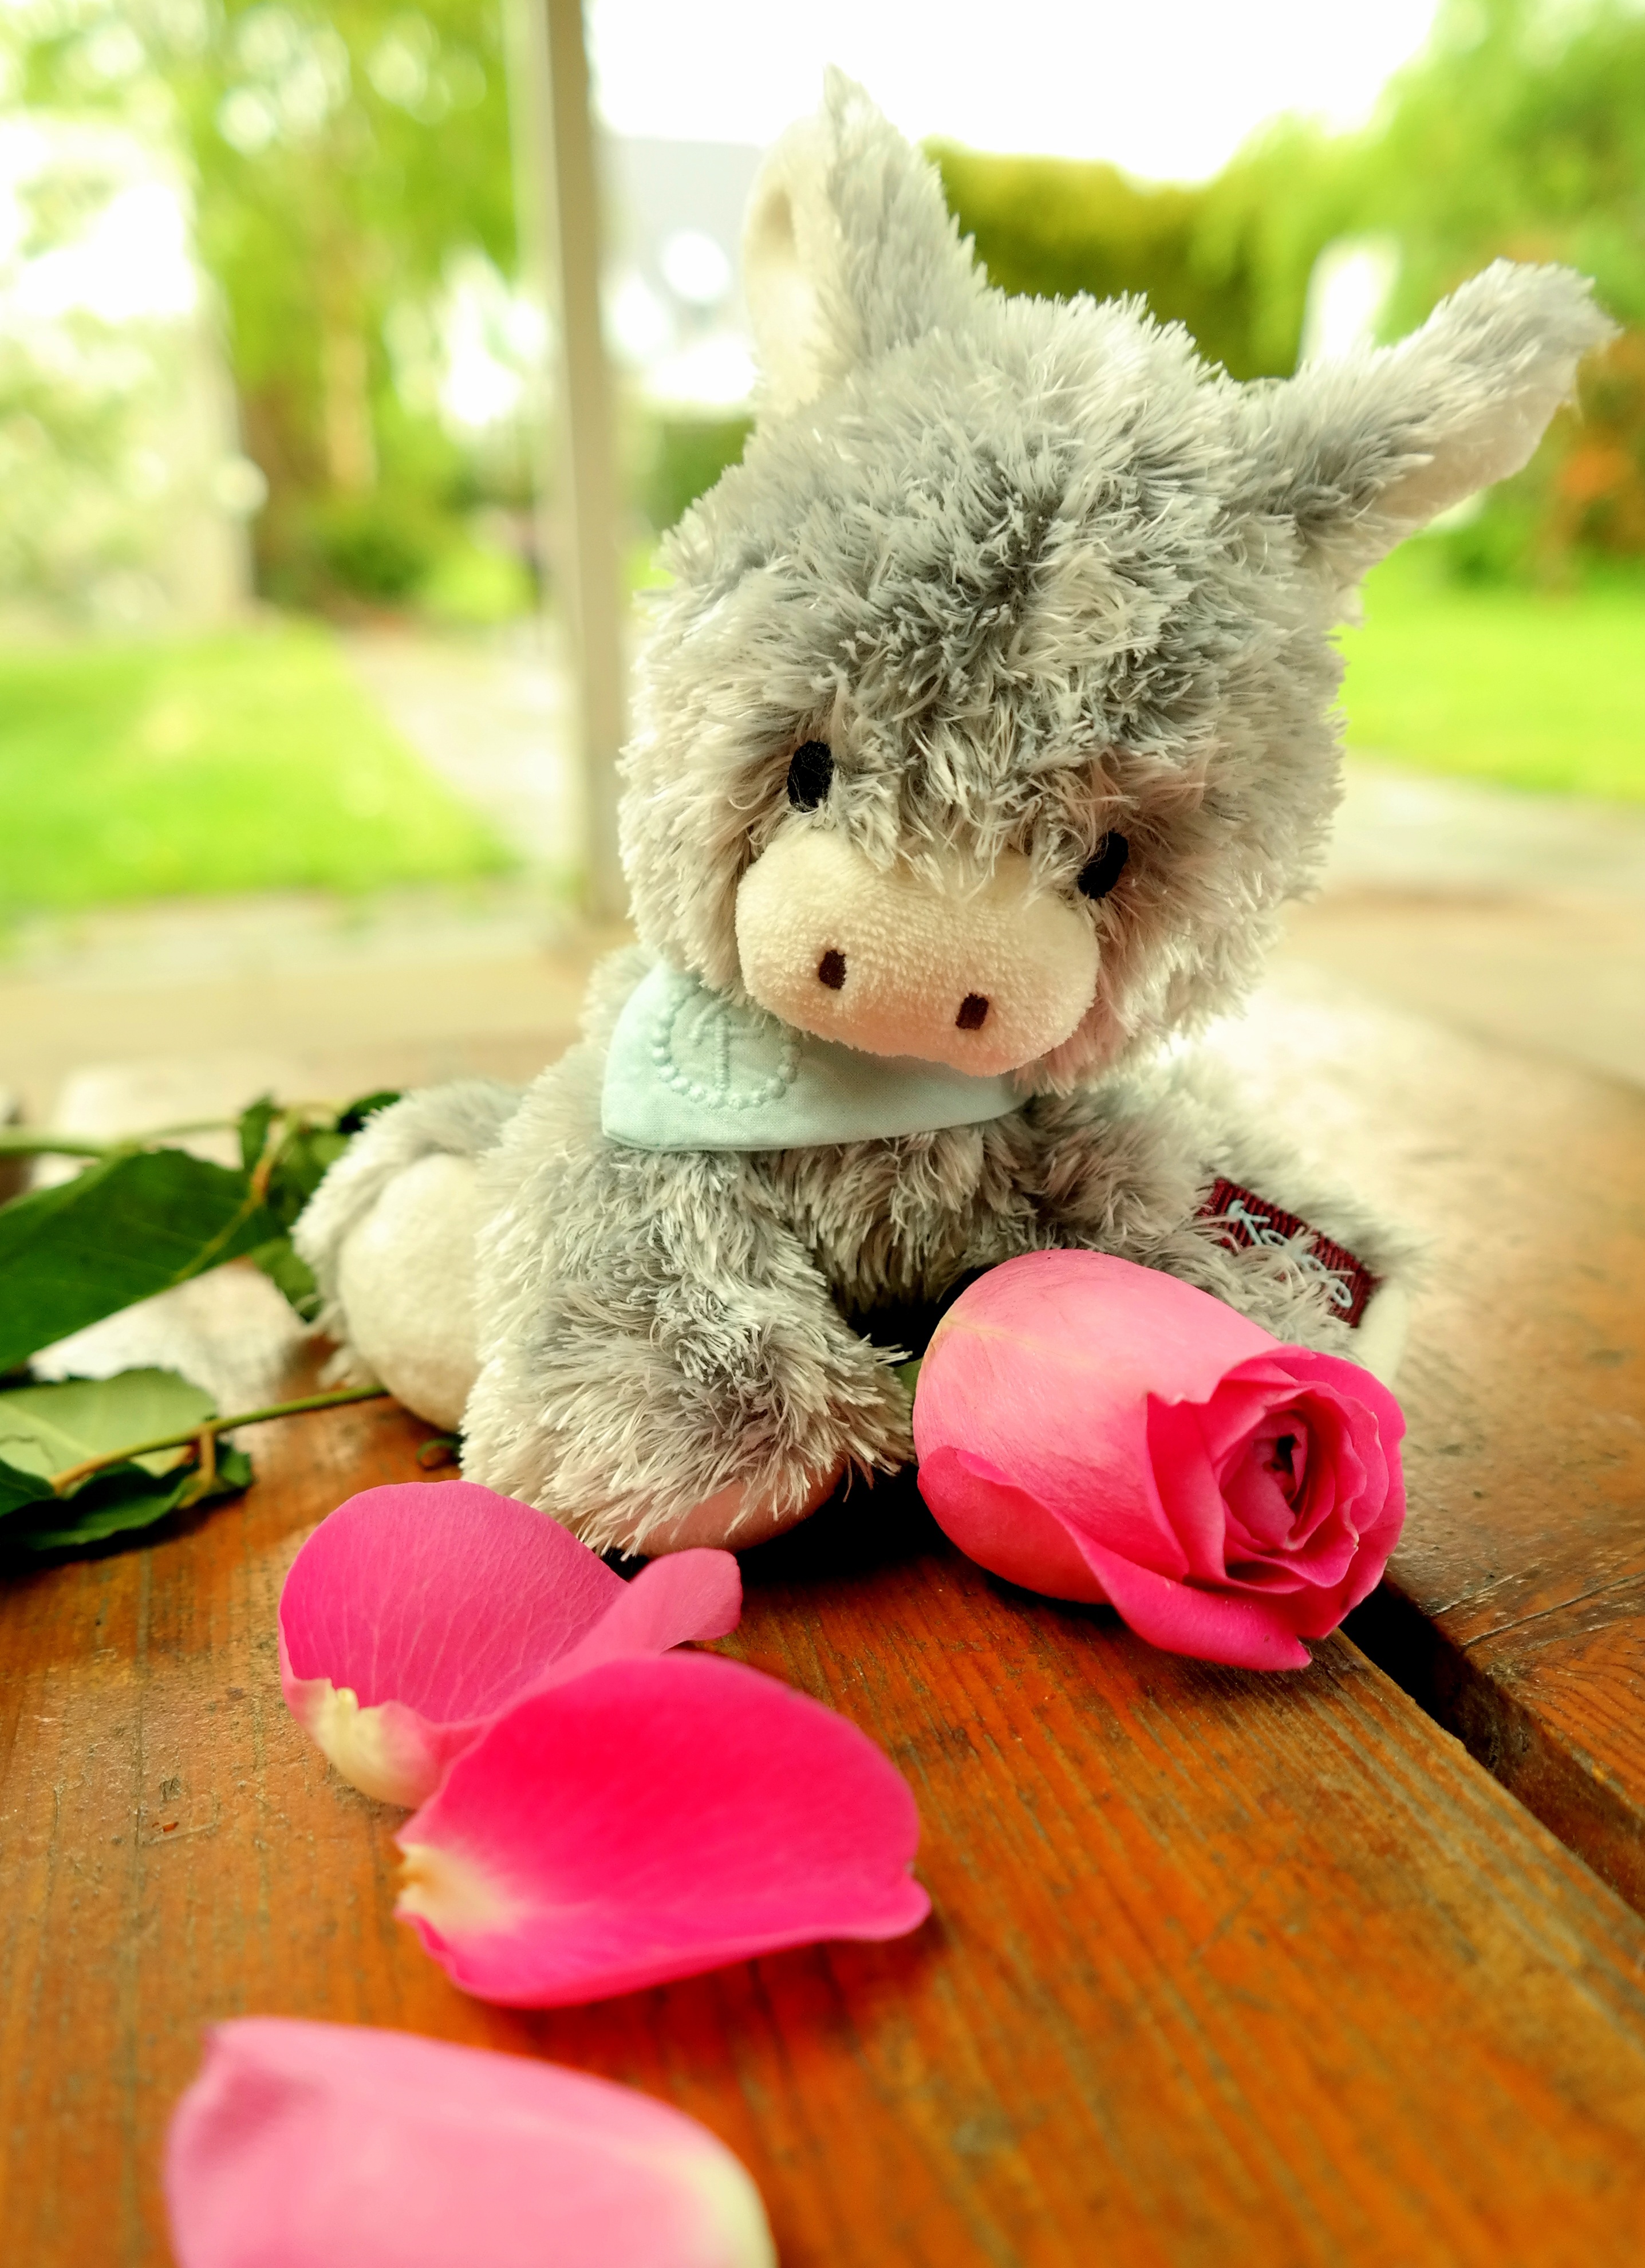
cute, rose, color, romantic, mammal, pink, toy, flowers, teddy bear, donkey, plush, stuffed animal, koala, marsupial, emotion, feelings, rose bloom, soft toy, stuffed toy